Graham James (bishop)

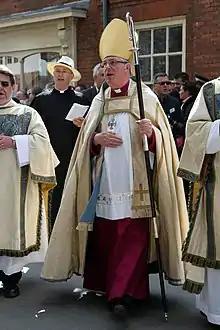
James during the National Pilgrimage to Walsingham, 2012

James was ordained deacon at Michaelmas 1975 (21 September) and priest the next Michaelmas (26 September 1976), both times by Douglas Feaver, Bishop of Peterborough, at Peterborough Cathedral. He was assistant curate of Christ the Carpenter Church, Dogsthorpe from 1975 to 1978. From there he moved to Christ the King, Digswell, from 1979 to 1983, became a member of the Advisory Council for the Church's Ministry in 1983 and held this post until 1987. Between 1983 and 1985, he was Selection Secretary and Secretary for Continuing Education and between 1985 and 1987 Senior Selection Secretary. He was chaplain to the Archbishop of Canterbury from 1987 to 1993.